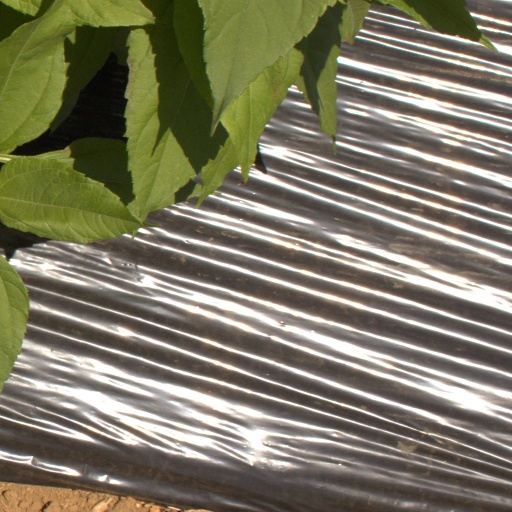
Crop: Jerusalem artichoke